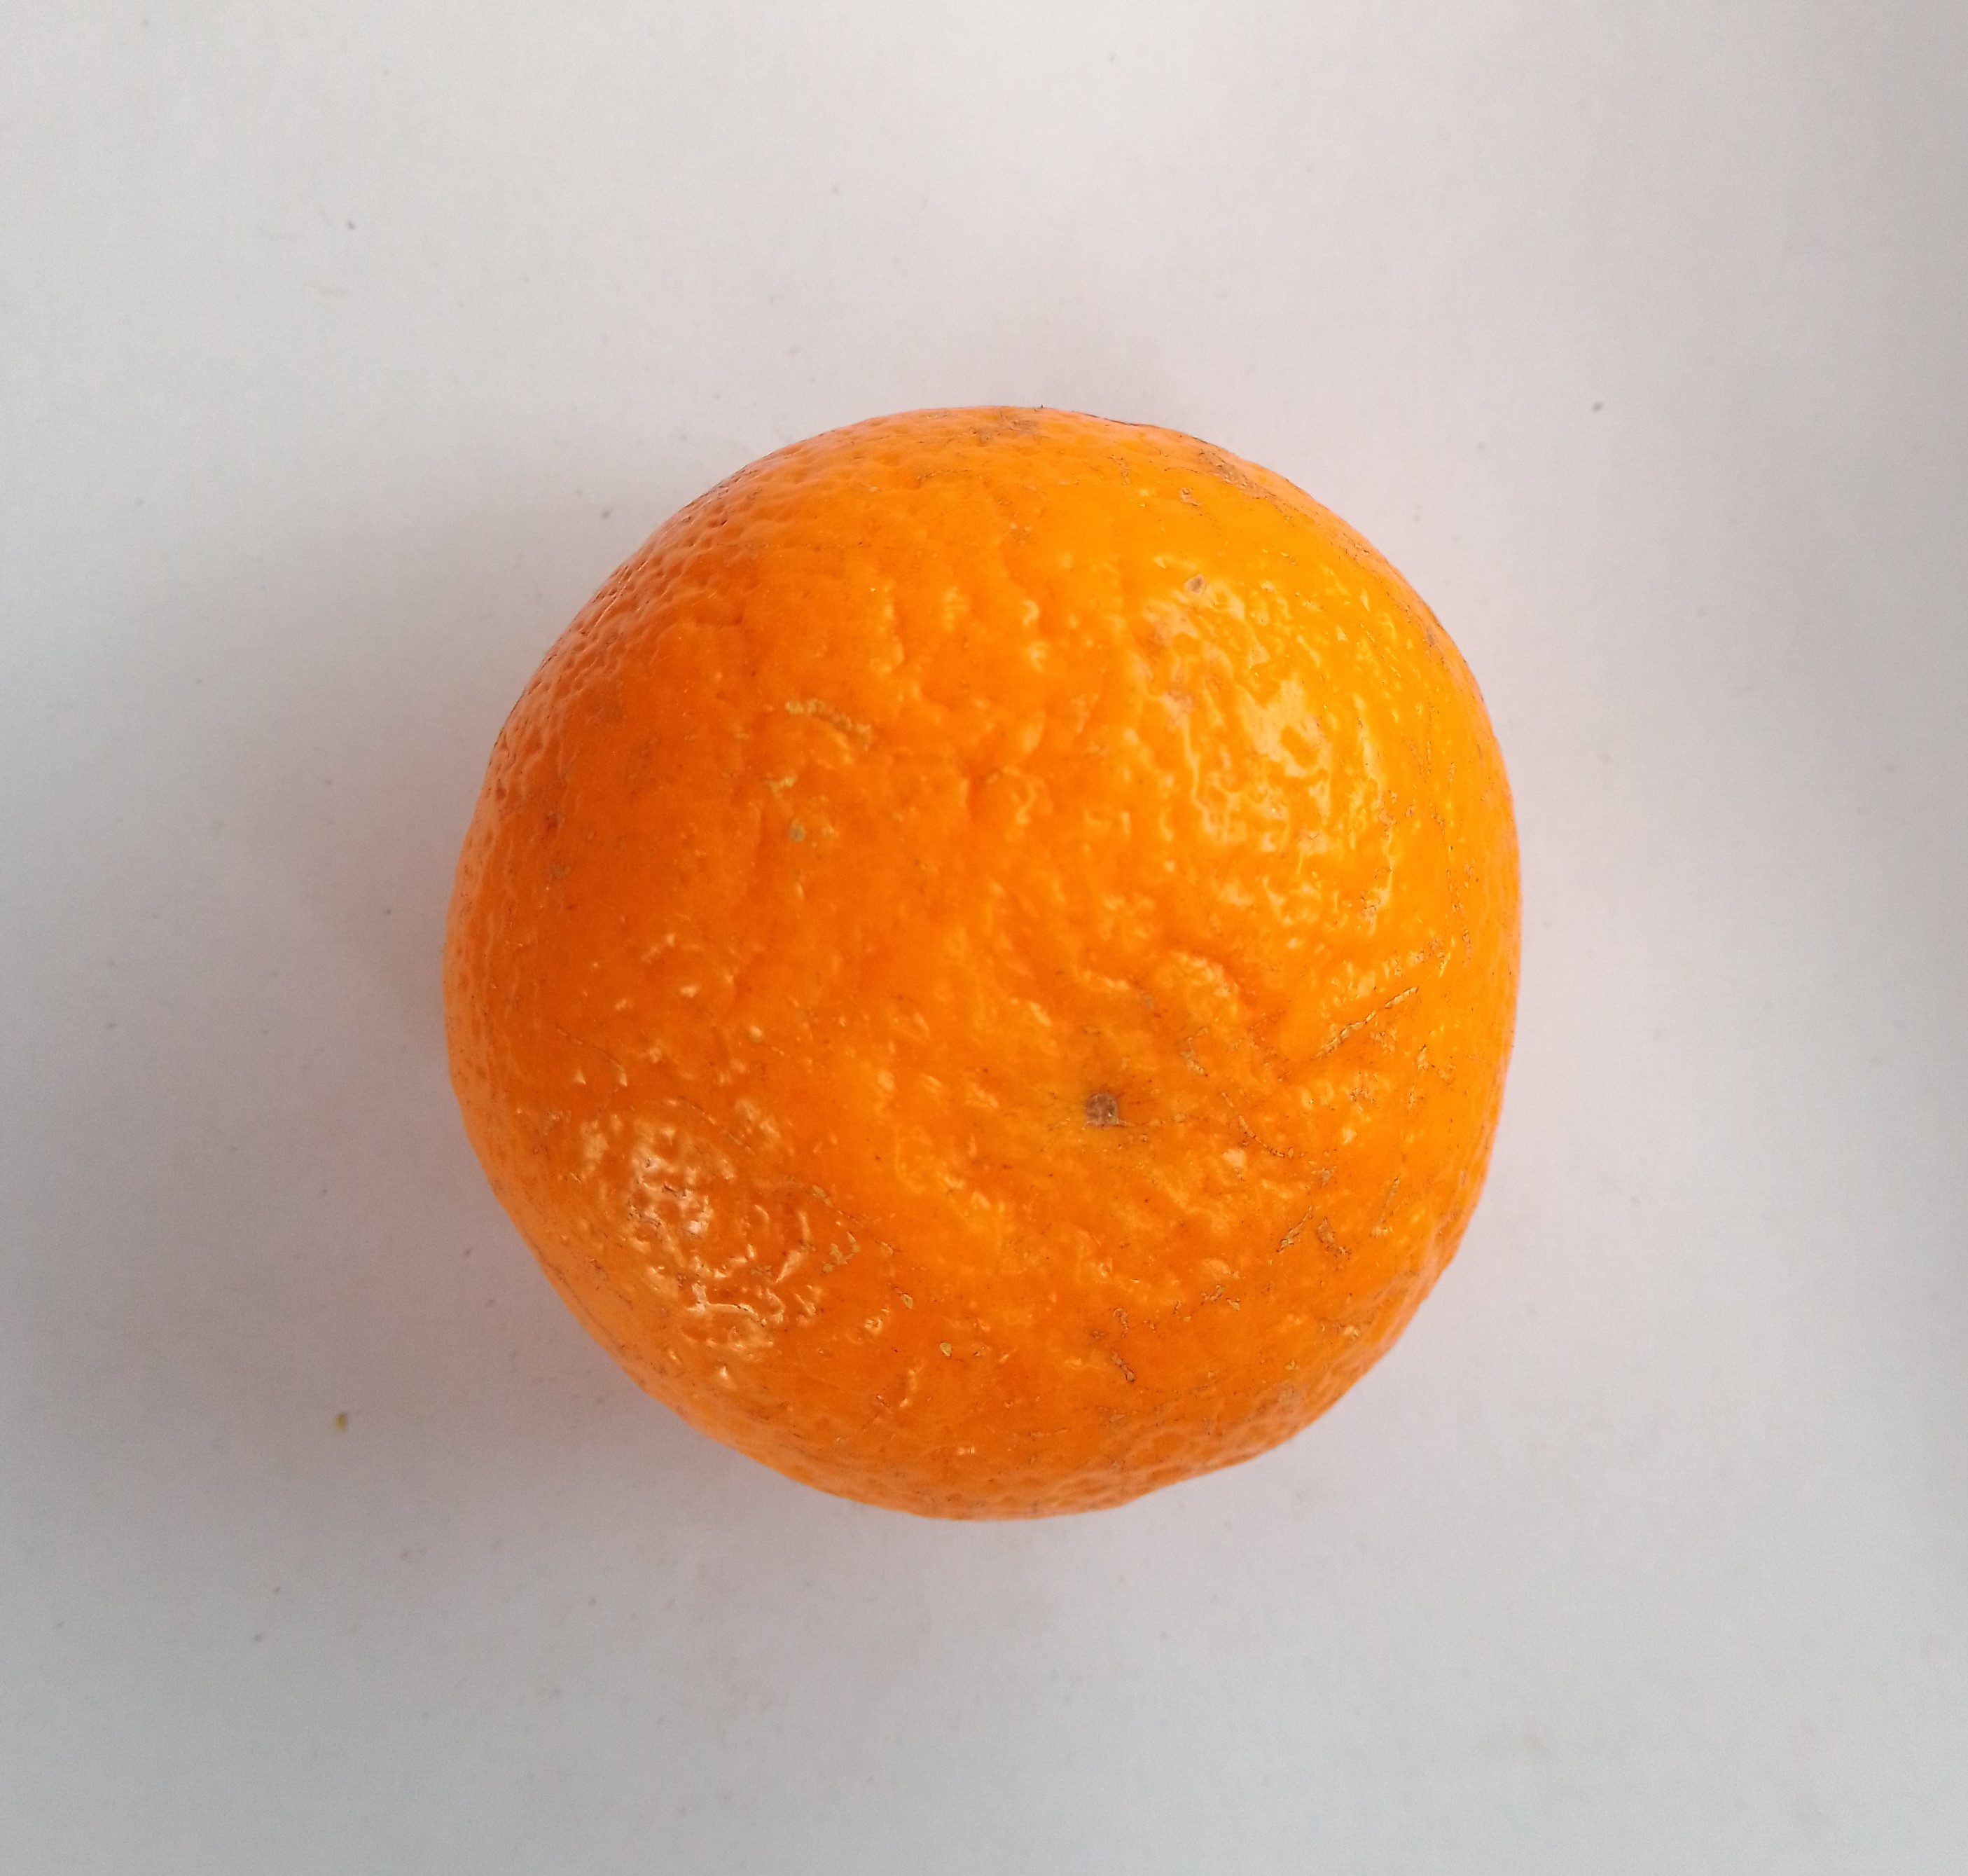
Fruit: orange
Condition: fresh